Museum of Failure

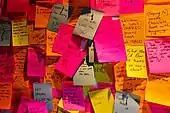
Visitors' comments in the exhibit in Los Angeles

The collection consists of over 150 failed products and services worldwide. Some examples of the items on display include the Apple Newton, Bic for Her, Google Glass, N-Gage, lobotomy instruments, Harley-Davidson Cologne, Kodak DC-40, Sony Betamax, Lego Fiber Optics, the My Friend Cayla talking doll, and Coca-Cola BlāK.